Hillsborough Township, New Jersey

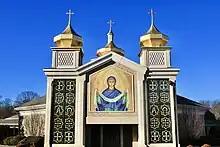
in the northern portion of Hillsborough

As of the 2000 United States census there were 36,634 people, 12,649 households, and 9,802 families residing in the township. The population density was . There were 12,854 housing units at an average density of . The racial makeup of the township was 85.96% White, 7.31% Asian, 3.76% African American, 0.09% American Indian, 0.06% Pacific Islander, 1.28% from other races, and 1.53% from two or more races. Hispanic or Latino residents of any race were 4.75% of the population.